1:35 scale

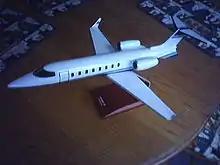
A 1:35 scale Learjet 45

1:35 scale is the most popular scale for model military vehicles, with an extensive lineup of models and aftermarket parts available from a wide variety of manufacturers. It corresponds to 50mm on figurine scales.